Andrew Agozzino

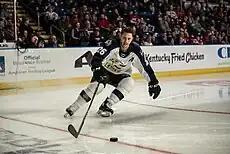
Agozzino representing the Colorado Eagles at the 2019 All-Star Classic.

A year later, after leaving St. Louis as a free agent, Agozzino opted to return to his original club, the Colorado Avalanche, in signing a two-year, two-way contract. He primarily played with the Avalanche's AHL affiliates, the San Antonio Rampage and then the Colorado Eagles. In the 2018–19 season, Agozzino was named an alternate captain of the Eagles. He was also named to the 2019 AHL All-Star game that season. Agozzino scored his first NHL goal in the Avalanche's 3–0 win over the Vegas Golden Knights on February 19, 2019. He got into eleven games with the Avalanche in 2018–19.